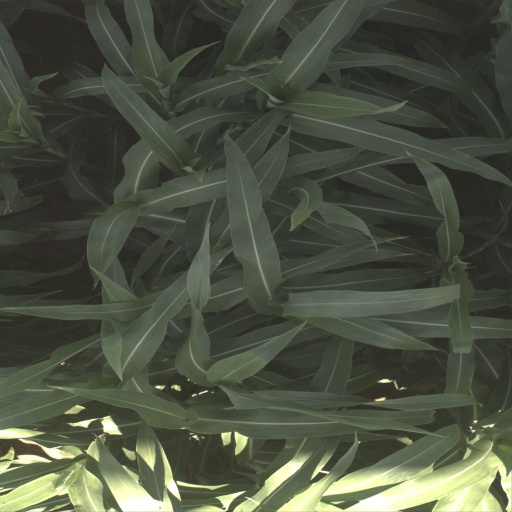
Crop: sorghum